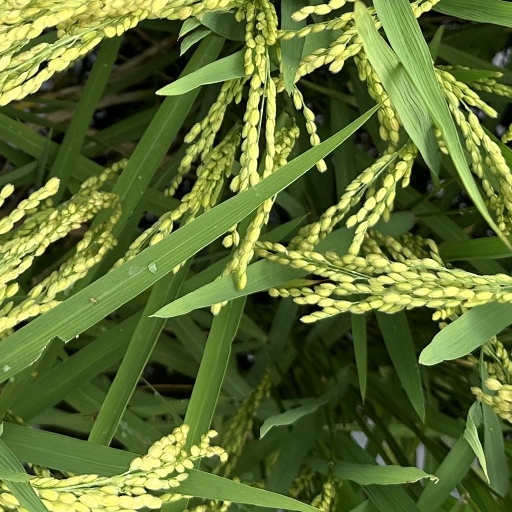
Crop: rice